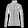
Label: Coat